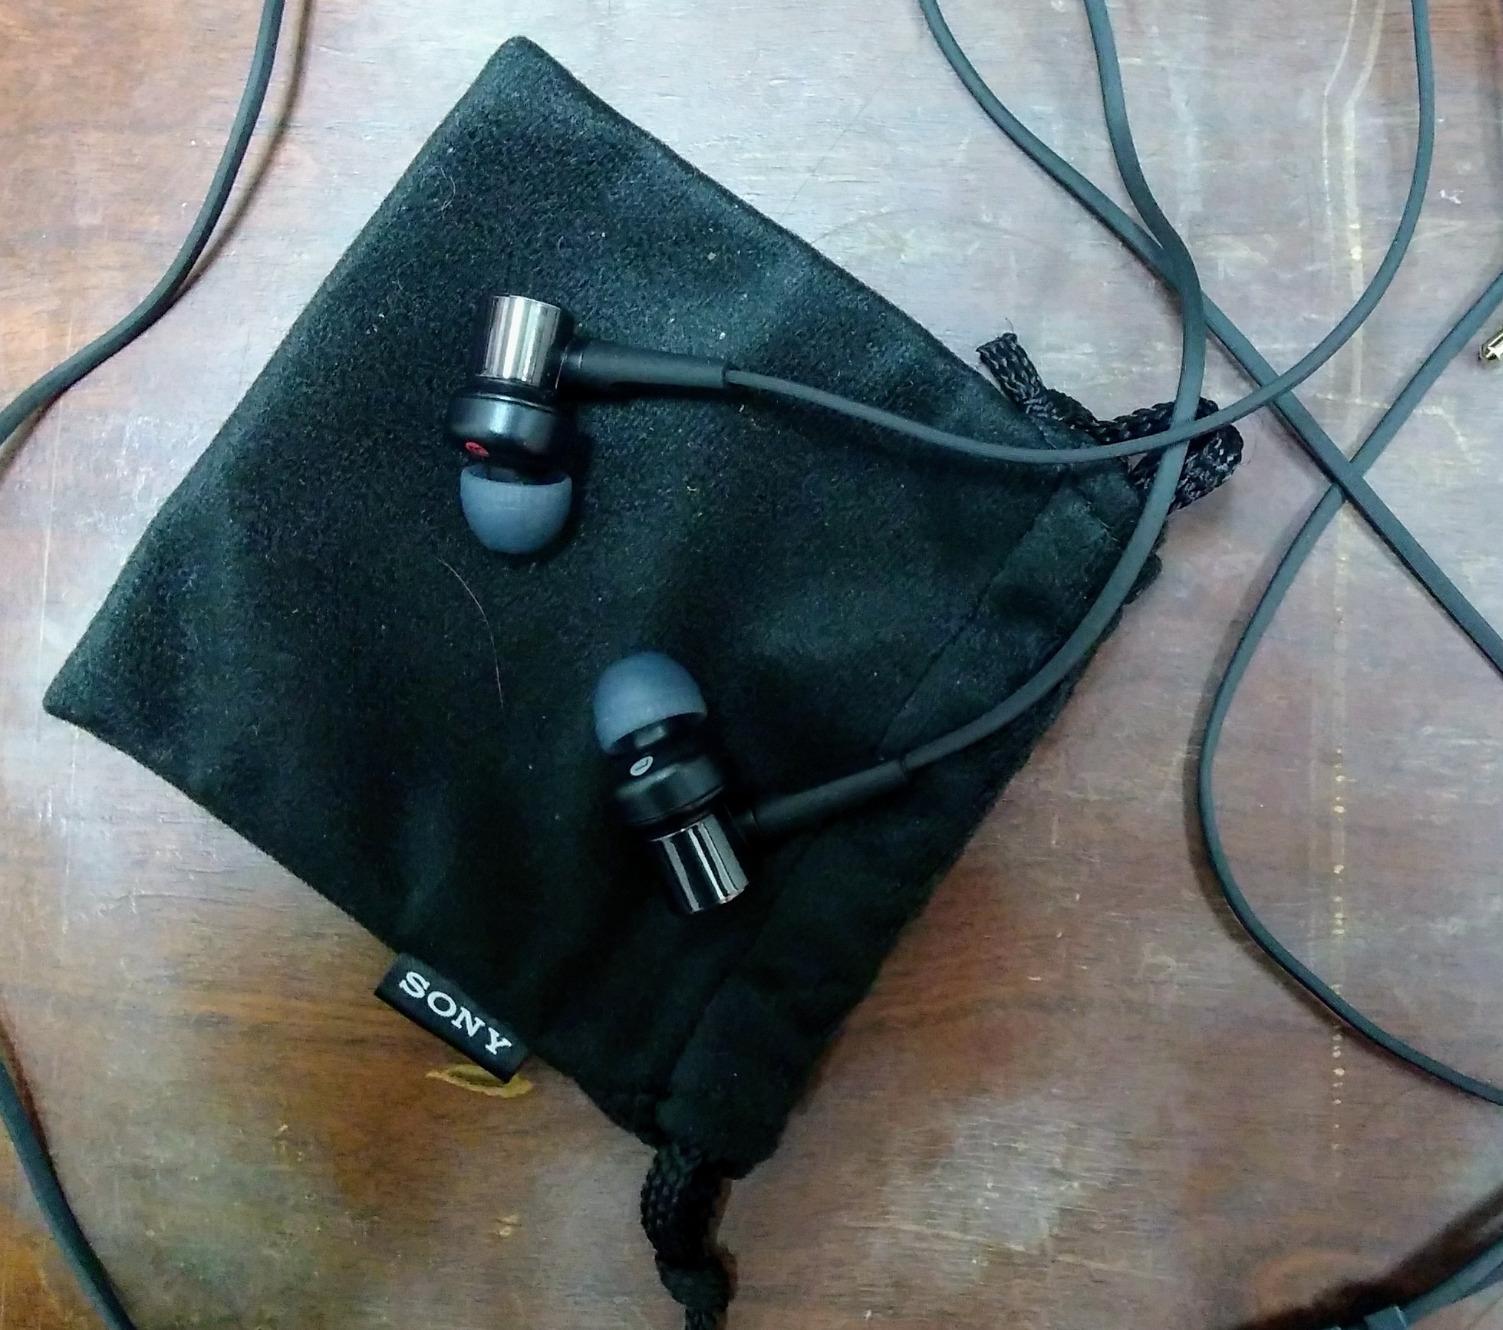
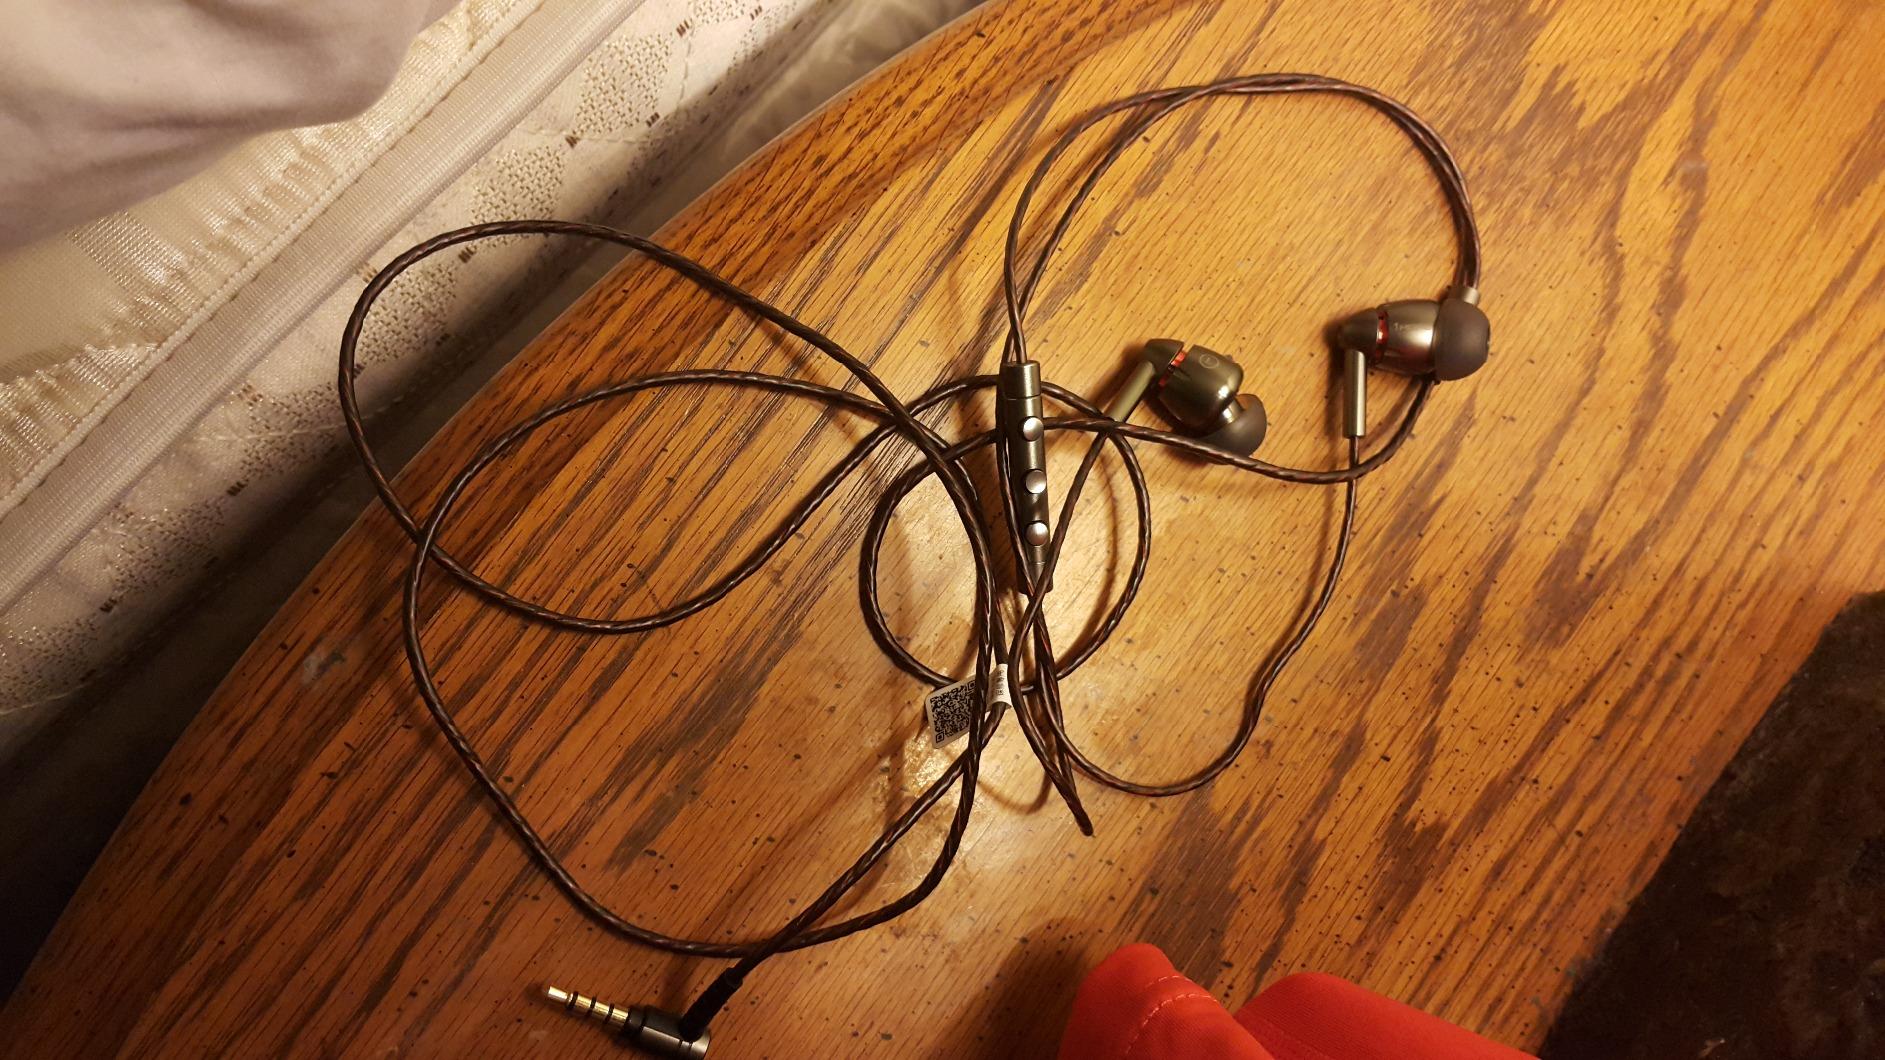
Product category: headphones
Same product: no